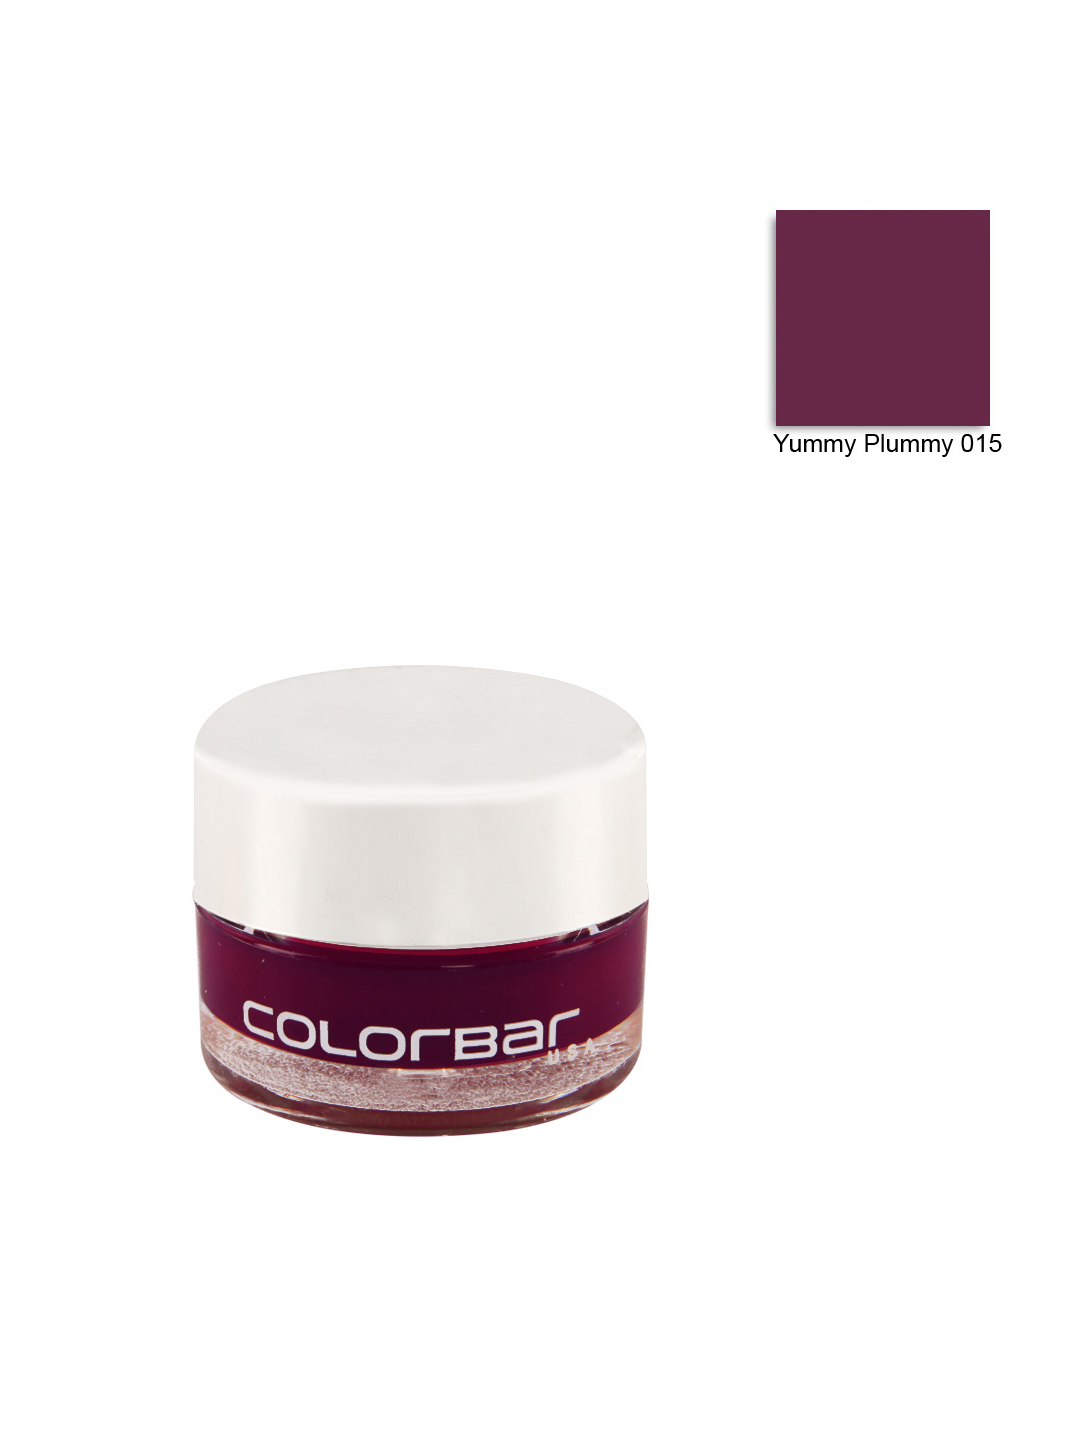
Colorbar Yummy Plummy Lip Pot 015
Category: Personal Care / Lips / Lip Gloss
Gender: Women
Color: Purple
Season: Spring 2017
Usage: Casual